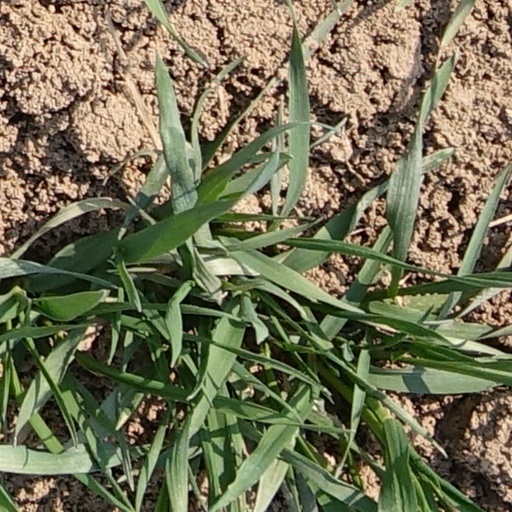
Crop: wheat